Dancon March

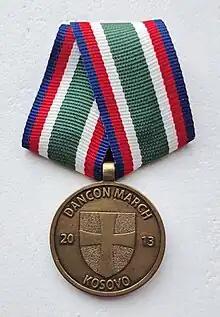
Avers of the DANCON MARCH Medal of 2013

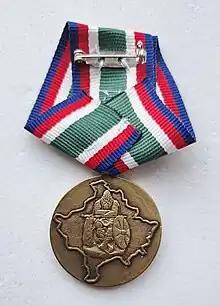
Revers of the DANCON MARCH Medal of 2013

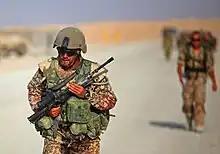
A Danish soldier during the Dancon March in Camp Leatherneck, Helmand Province, 2011.

The Dancon March is a military march performed by the DANCON (short for Danish Contingent) during missions abroad. The march has been a tradition with the Danish Defence since 1972 when the Royal Danish Army was deployed on Cyprus. The march invites foreign troops, allied with Denmark, to participate in the 25 or 40 km march. Apart from Cyprus, Dancon marches have taken place in Mongolia, Croatia, Kosovo, Iraq, Afghanistan, Lebanon, Eritrea, Kuwait, Bosnia, Mali and the Gulf of Aden, United Arab Emirates, The United States of America, Latvia, Estonia, Republic of Korea and United Kingdom.